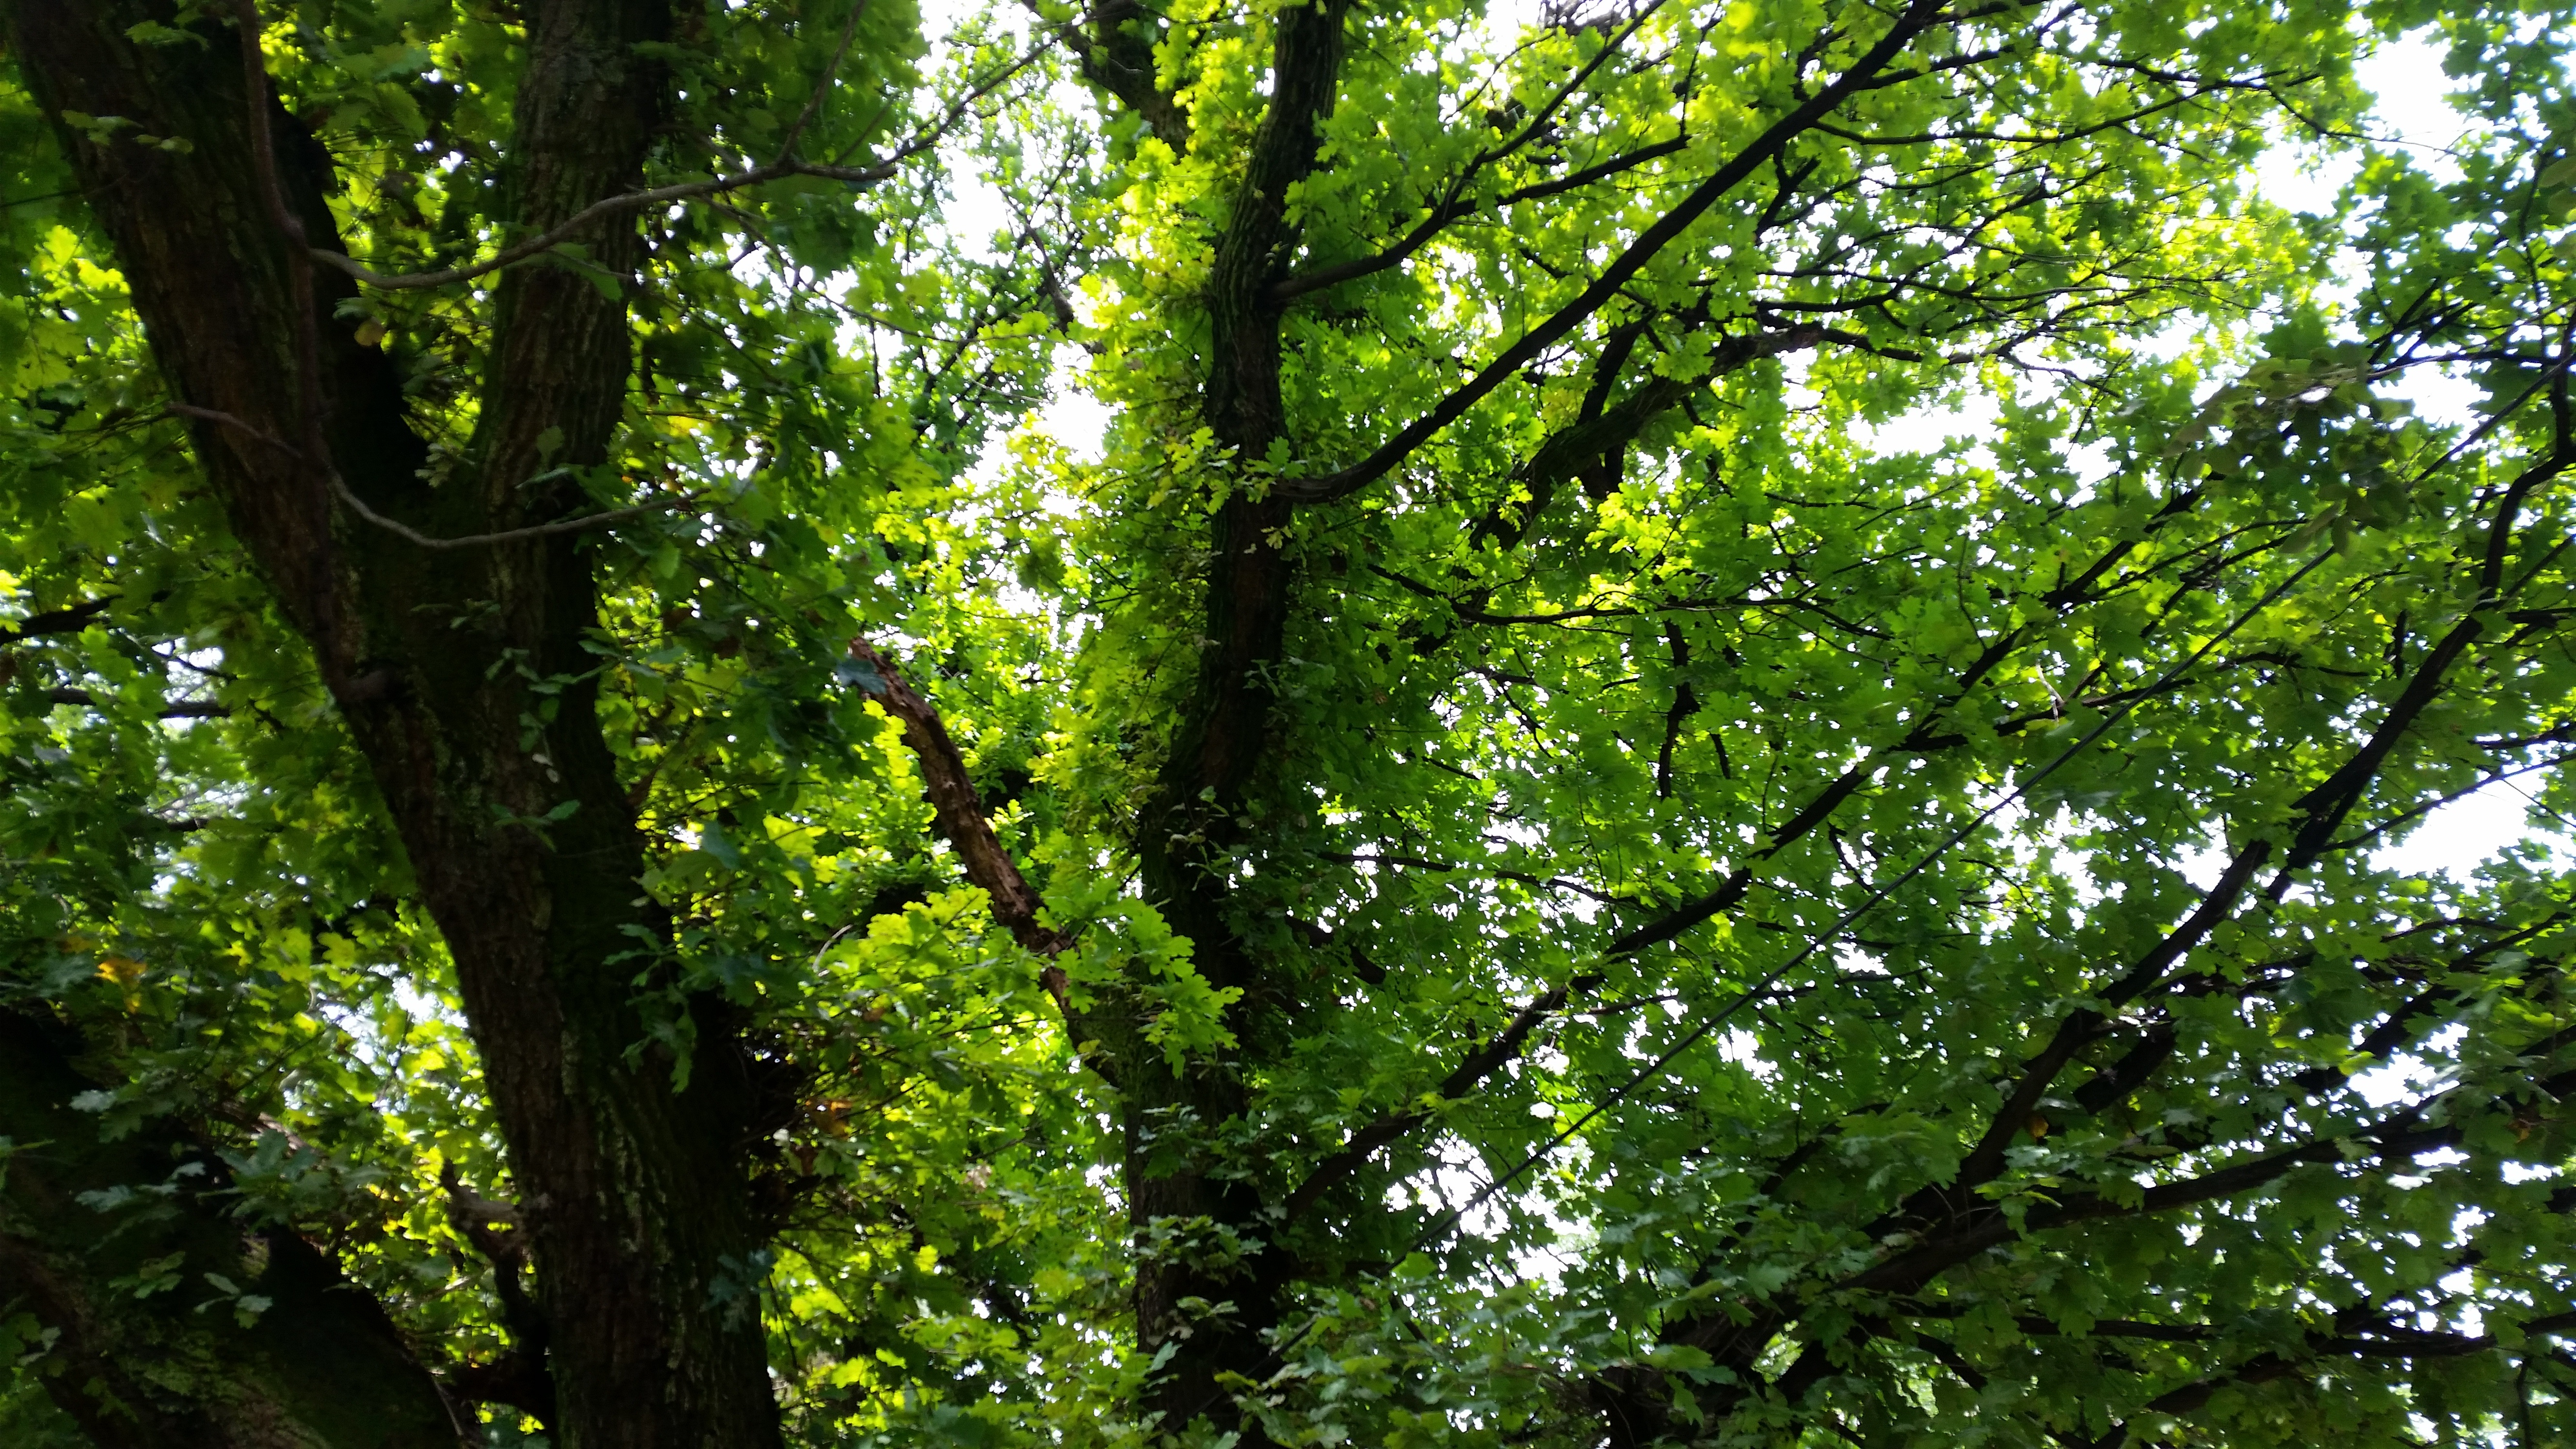
tree, forest, branch, plant, sunlight, leaf, flower, green, jungle, botany, vegetation, rainforest, deciduous, woodland, habitat, ecosystem, flowering plant, biome, old growth forest, natural environment, woody plant, temperate broadleaf and mixed forest, land plant